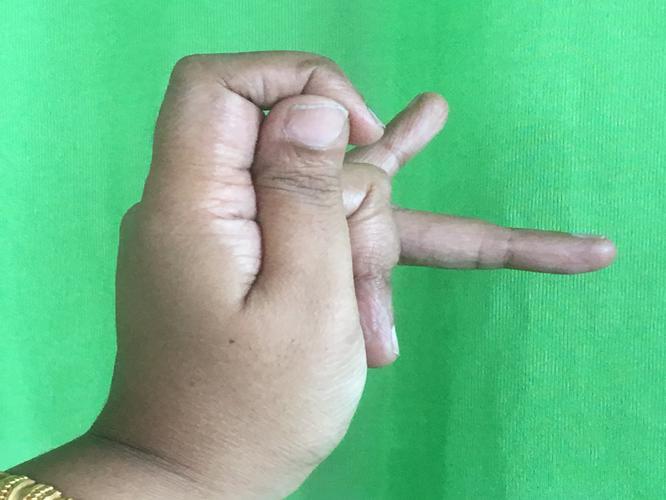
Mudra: Katakamukha_3
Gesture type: single_hand